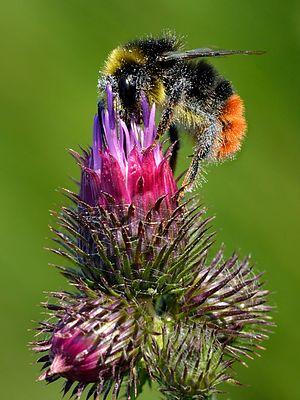
Le Chardon crépu est une plante herbacée aux fleurs couleur rouge pourpre de la famille des astéracées.
Bombus lapidarius, le bourdon des pierres ou bourdon lapidaire ou cul-brun, est une espèce d'insectes hyménoptères de la famille des Apidae, du genre Bombus et du sous-genre Melanobombus.